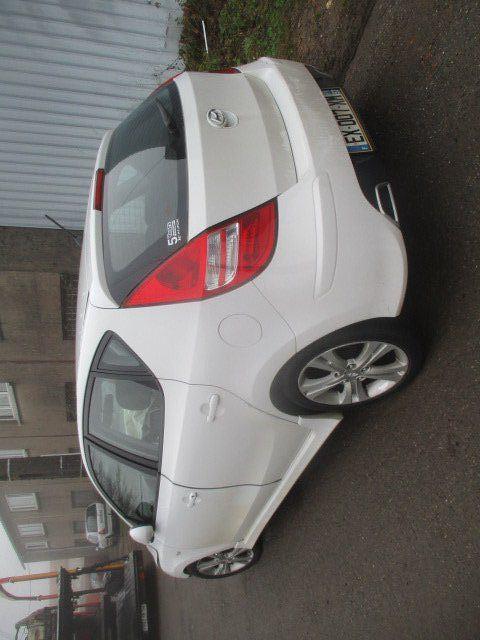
Aucun dommage détecté.
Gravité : aucun